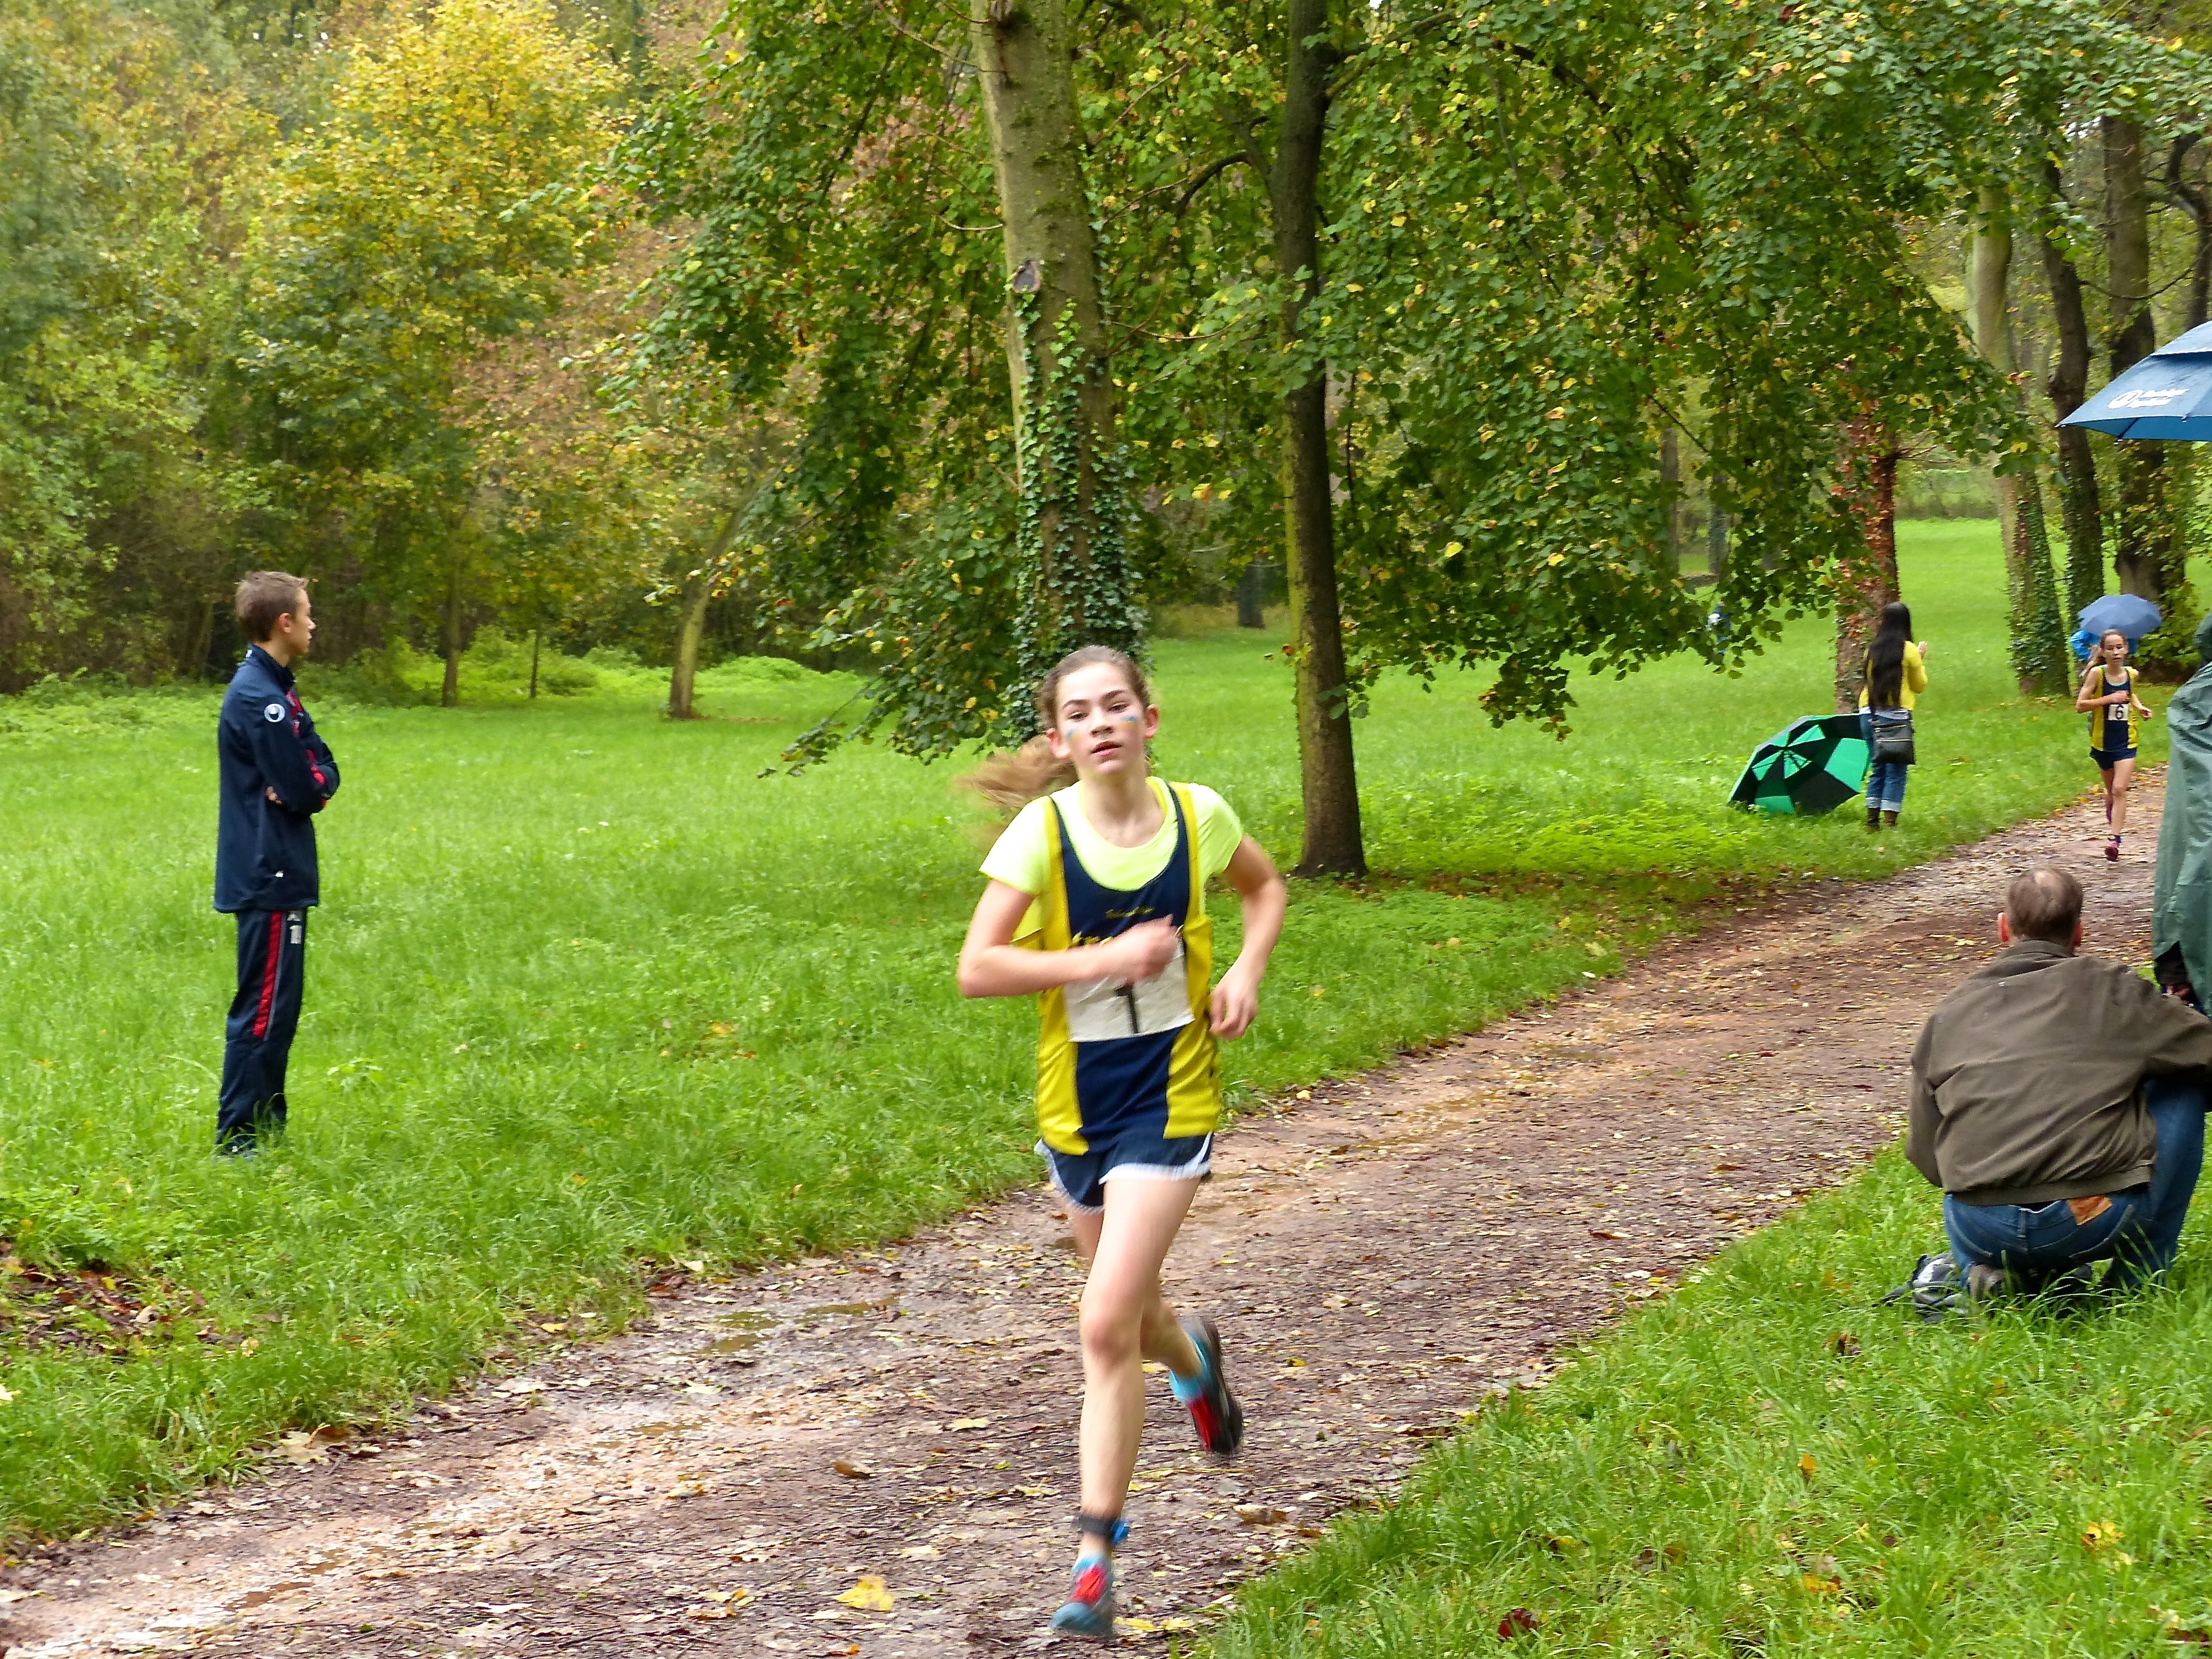
person, trail, running, run, paris, country, recreation, france, high, jogging, cross, race, international, girls, sports, boys, school, runners, championship, endurance, junior, highschool, varsity, athletics, isst, tournament, xc, schools, parcdestcloud, physical exercise, outdoor recreation, human action, endurance sports, ultramarathon, duathlon, cross country running